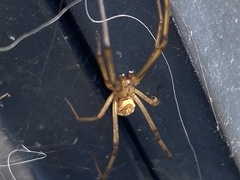
Species: Lactrodectus_hesperus